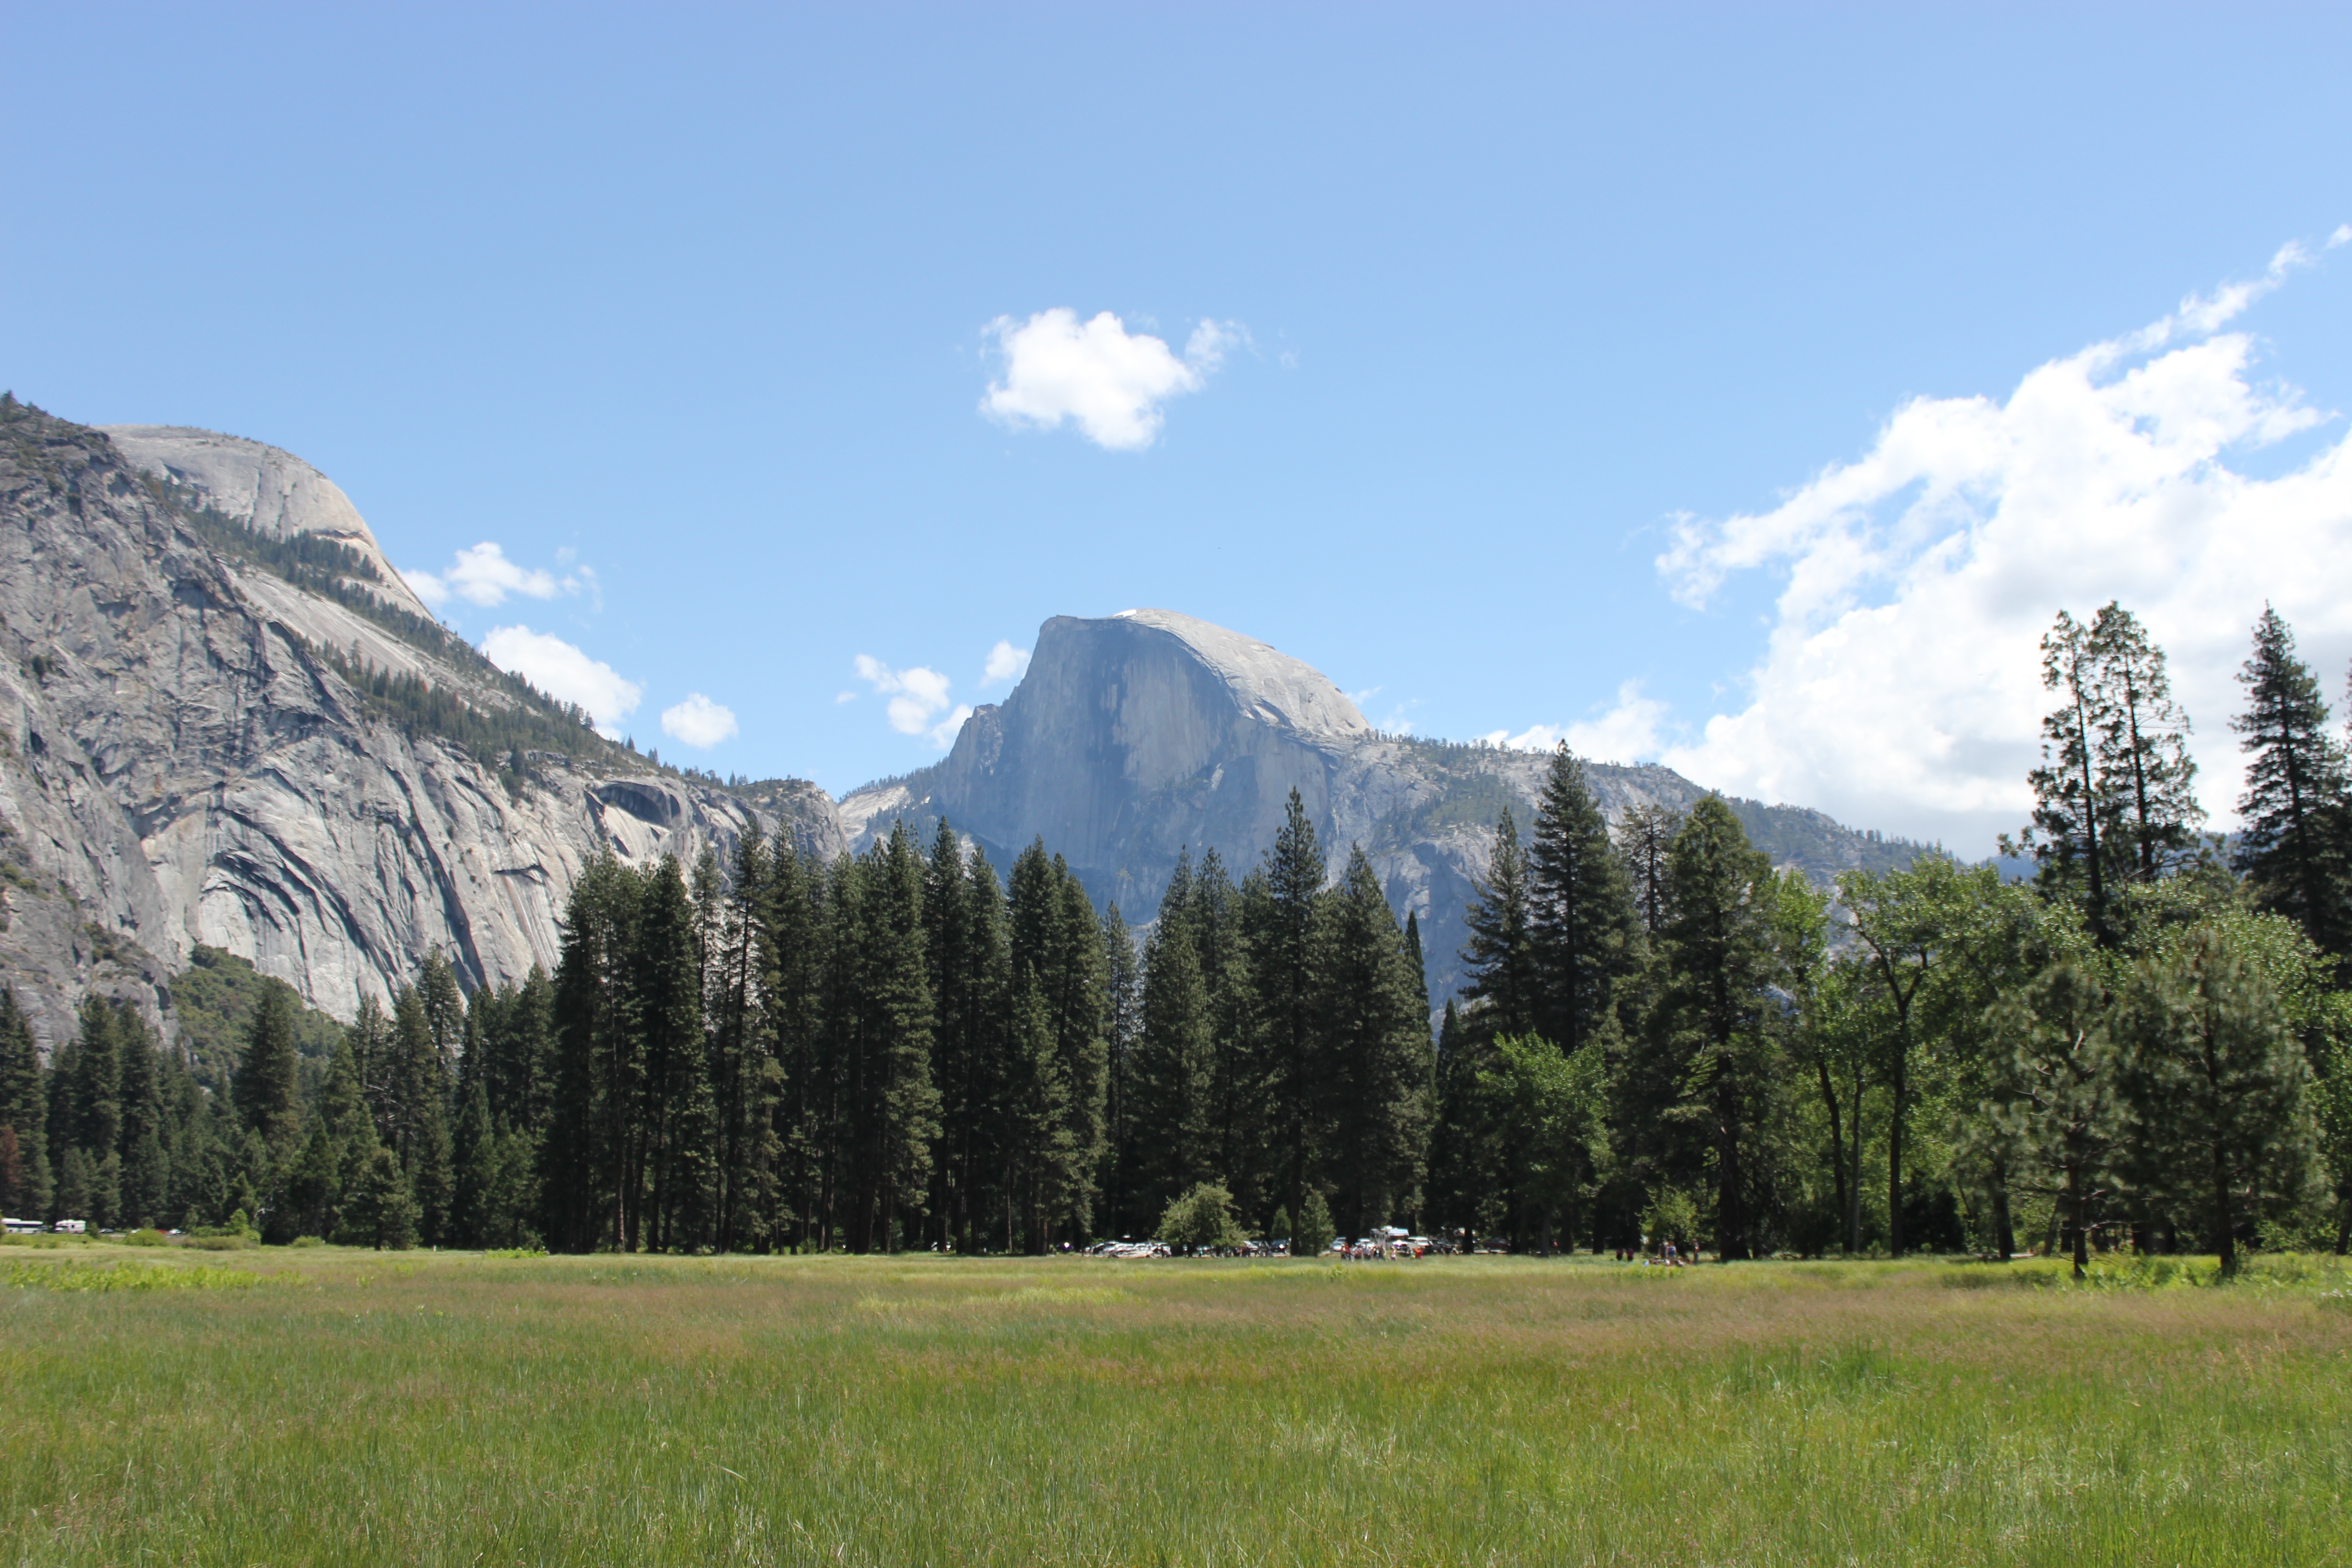
tree, wilderness, mountain, meadow, prairie, lake, valley, mountain range, pasture, park, national park, ridge, plain, alps, grassland, plateau, fell, ecosystem, landform, mountain pass, natural environment, geographical feature, mountainous landforms, temperate coniferous forest